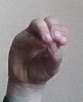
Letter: ha